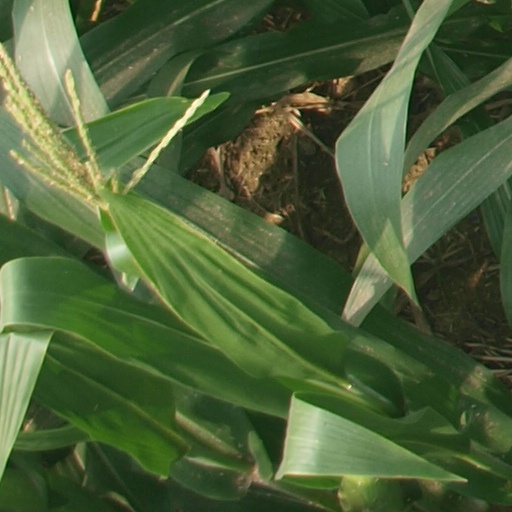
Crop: maize; corn